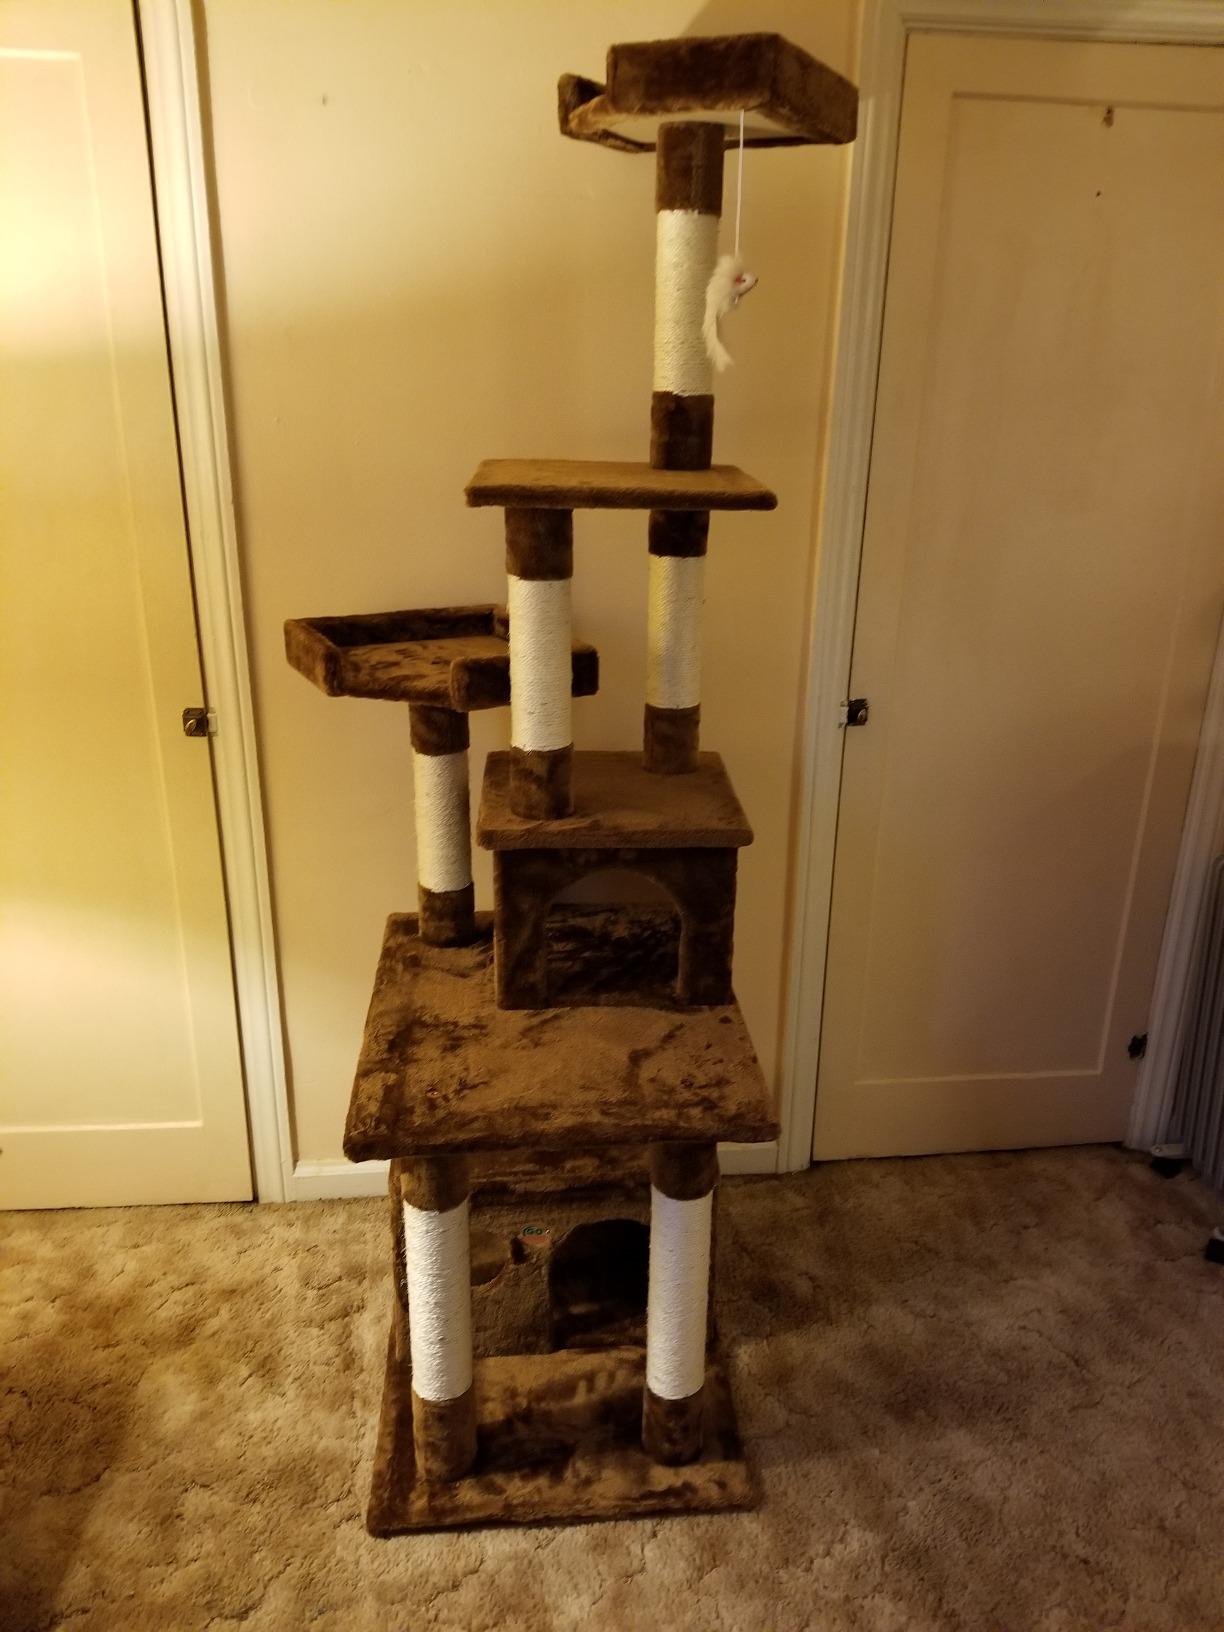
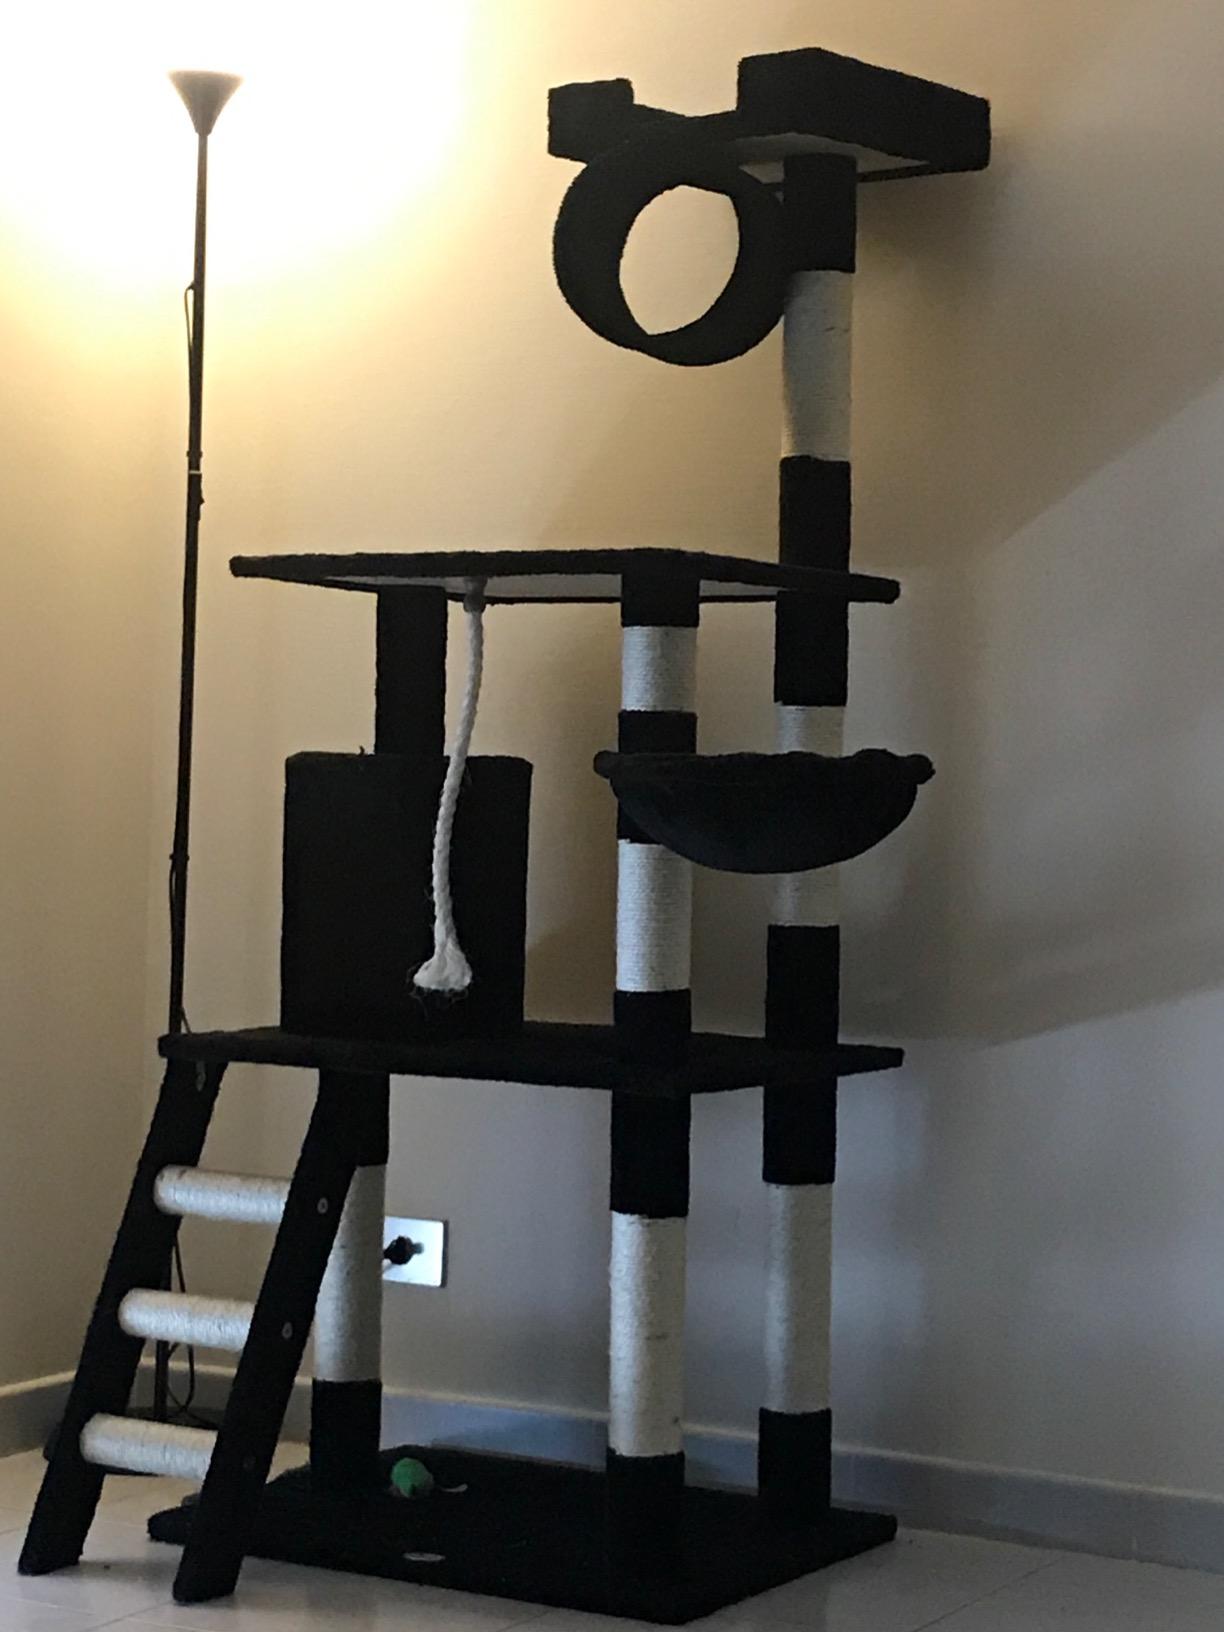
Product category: items_cat tree
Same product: no